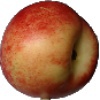
Label: nectarine